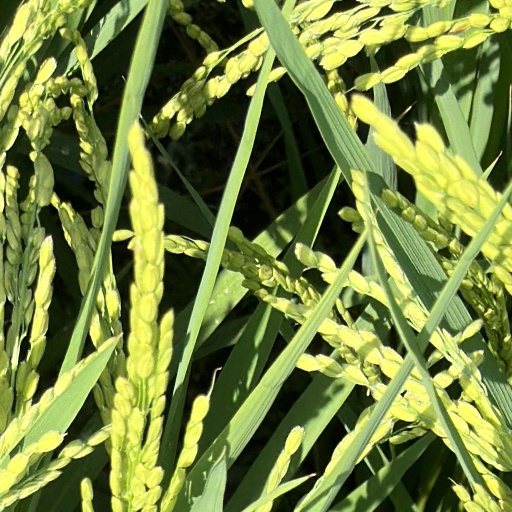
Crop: rice